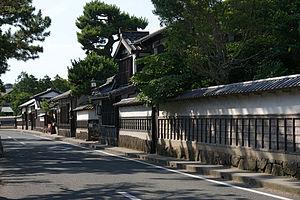
Matsue est le chef-lieu de la préfecture de Shimane, située dans la région du Chūgoku, sur la côte ouest de l'île de Honshū, au Japon.